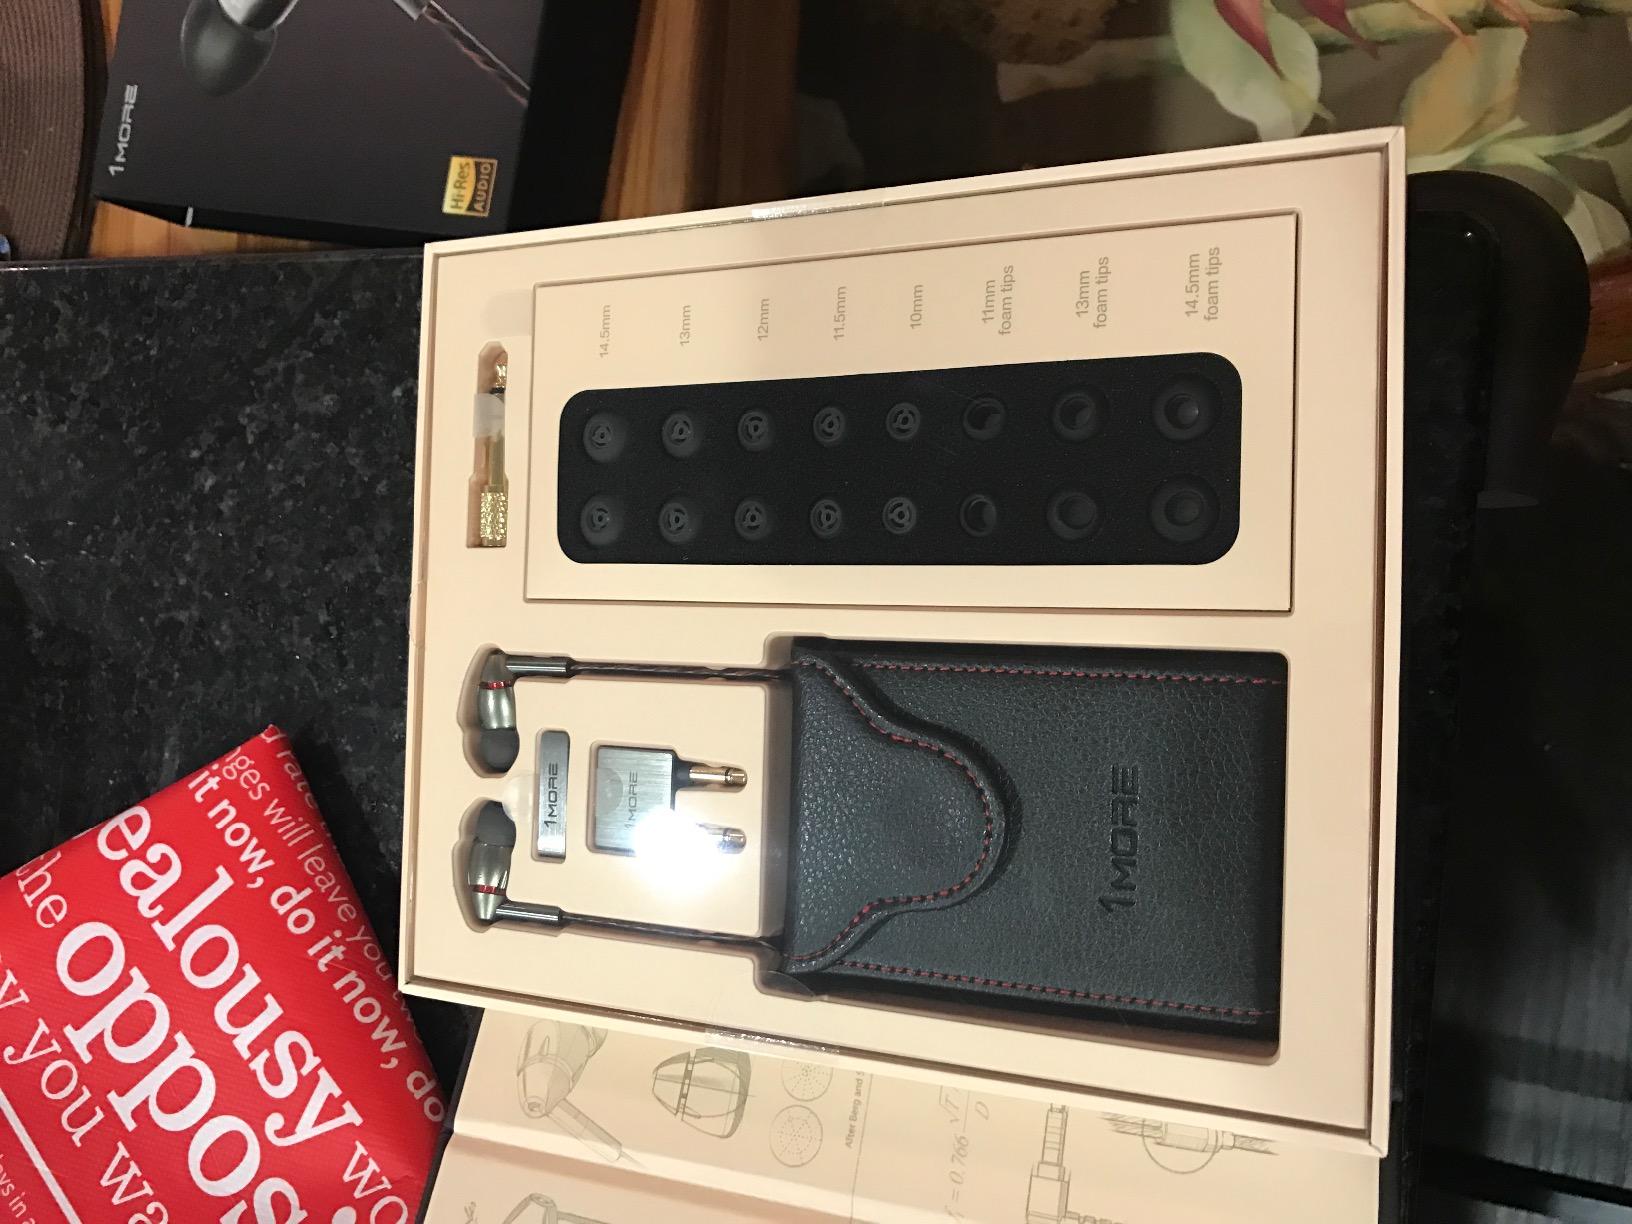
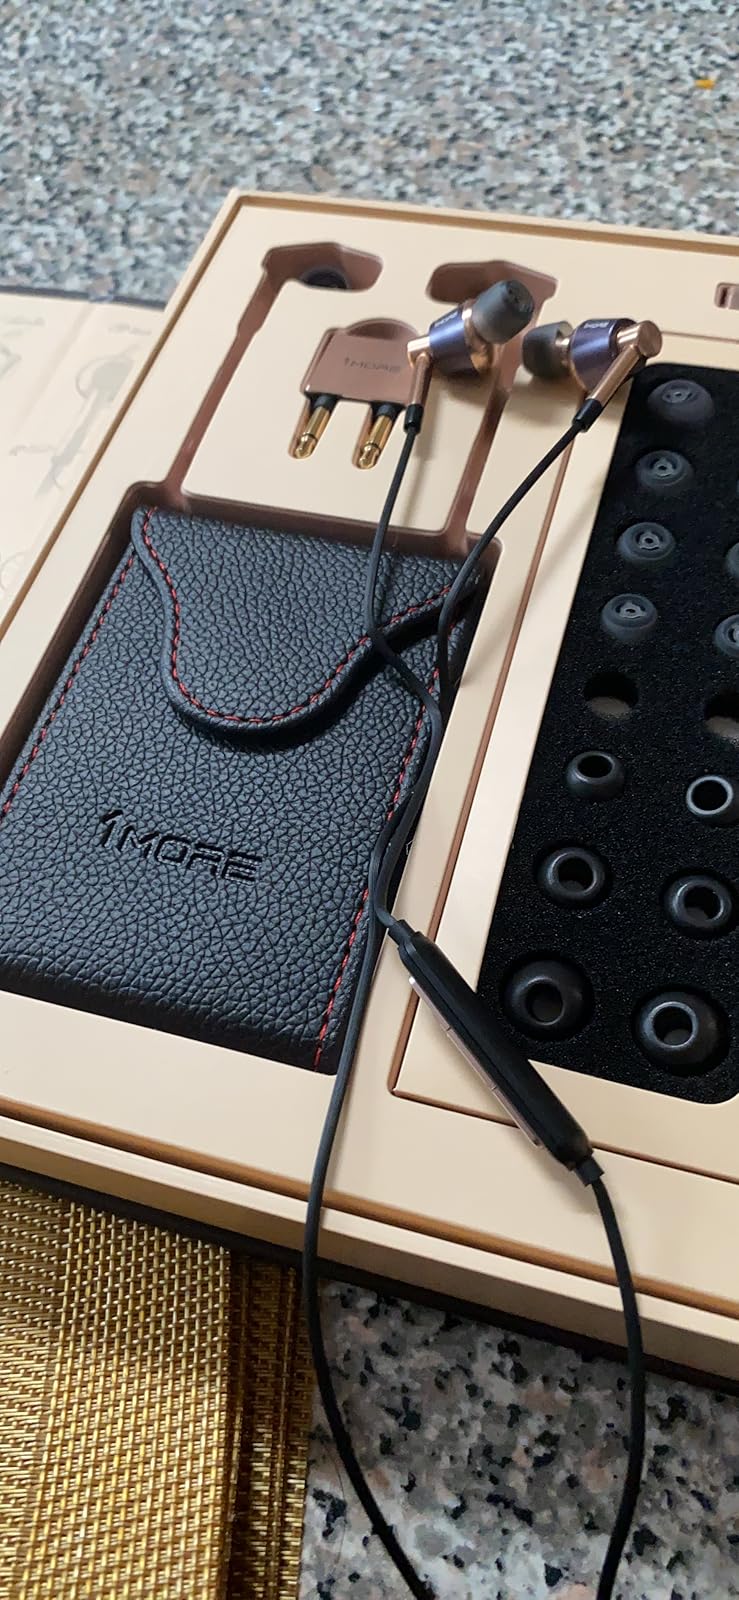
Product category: headphones
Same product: no